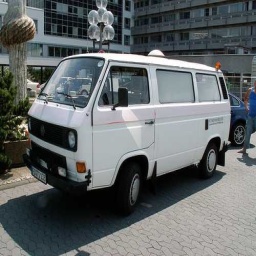
Label: ambulance